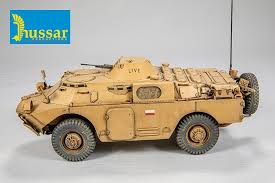
Label: BRDM